AJC Bose Road & APC Road

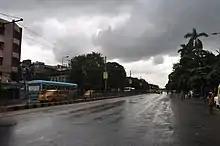
APC Road, near Bose Institute towards Shyambazar, Kolkata

Acharya Jagadish Chandra Bose Road (earlier known as Lower Circular Road) and its continuation northwards called Acharya Prafulla Chandra Road (earlier known as Upper Circular Road), are together the longest and the most important north-south thoroughfare in Kolkata, India.